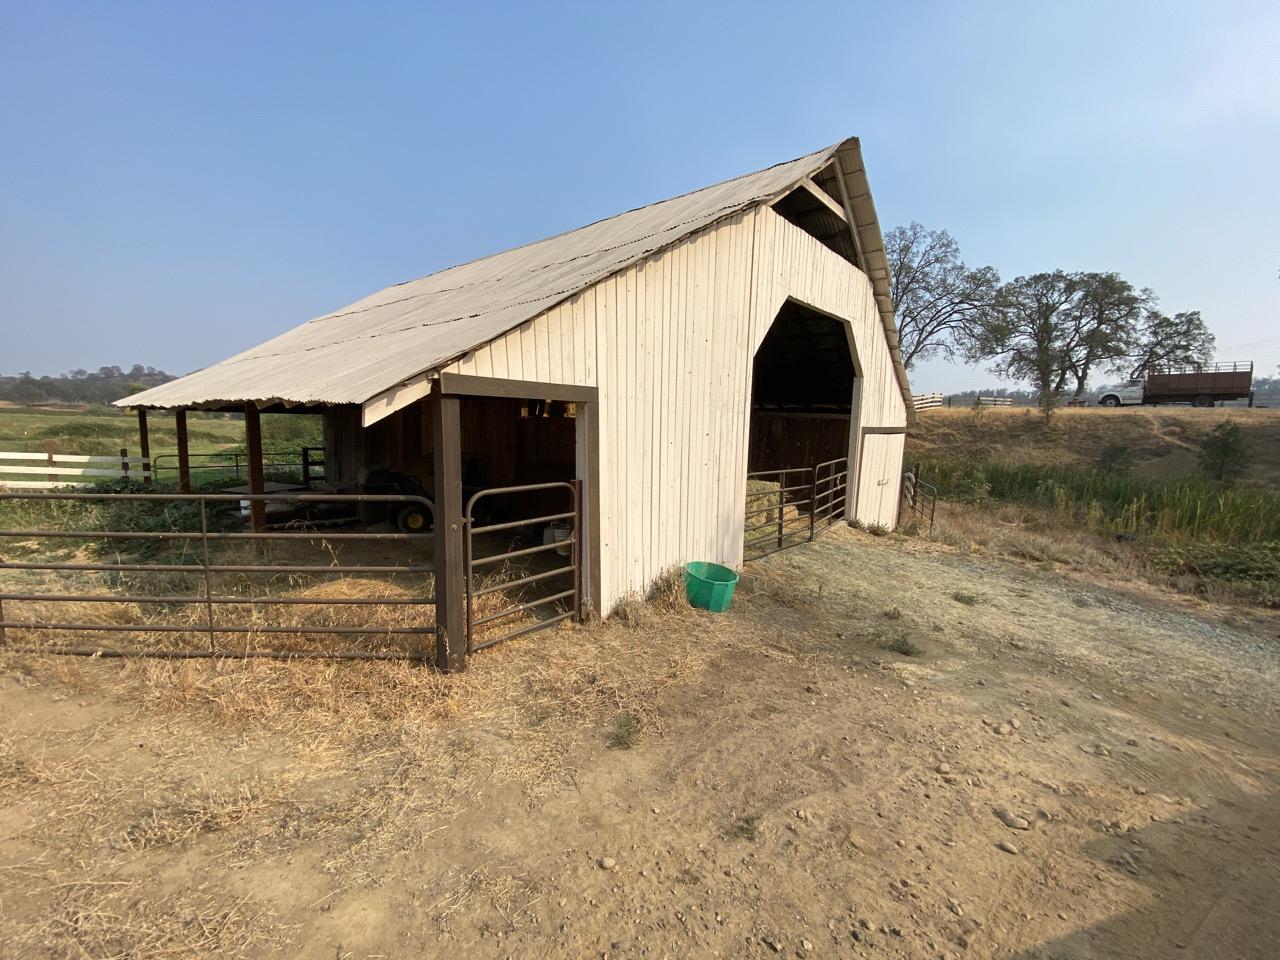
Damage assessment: no_damage